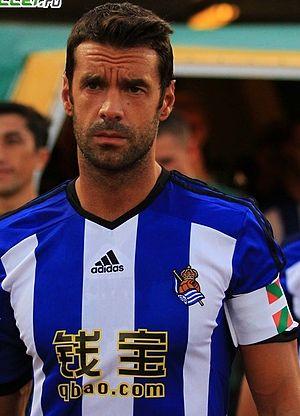
Xabier Prieto Argarate, dit plus couramment Xabi Prieto, né le 29 août 1983 à Saint-Sébastien, est un footballeur espagnol qui évolue comme milieu offensif.